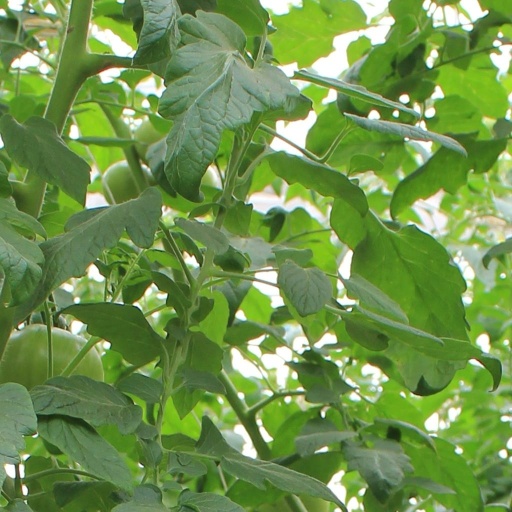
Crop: tomato